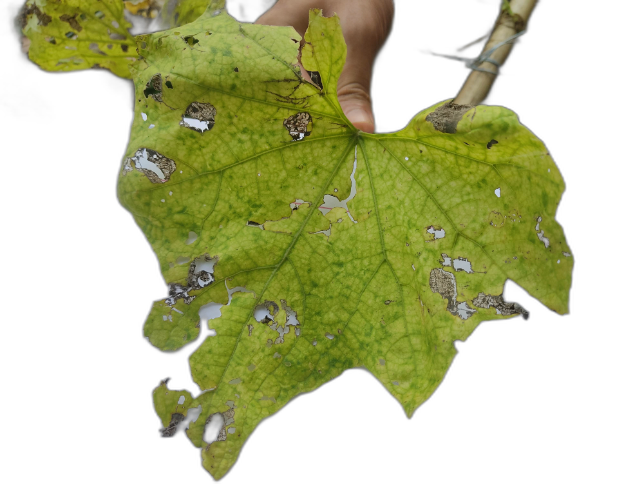
Crop: Zucchini
Label: Angular_Leaf_Spot